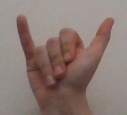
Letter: ya